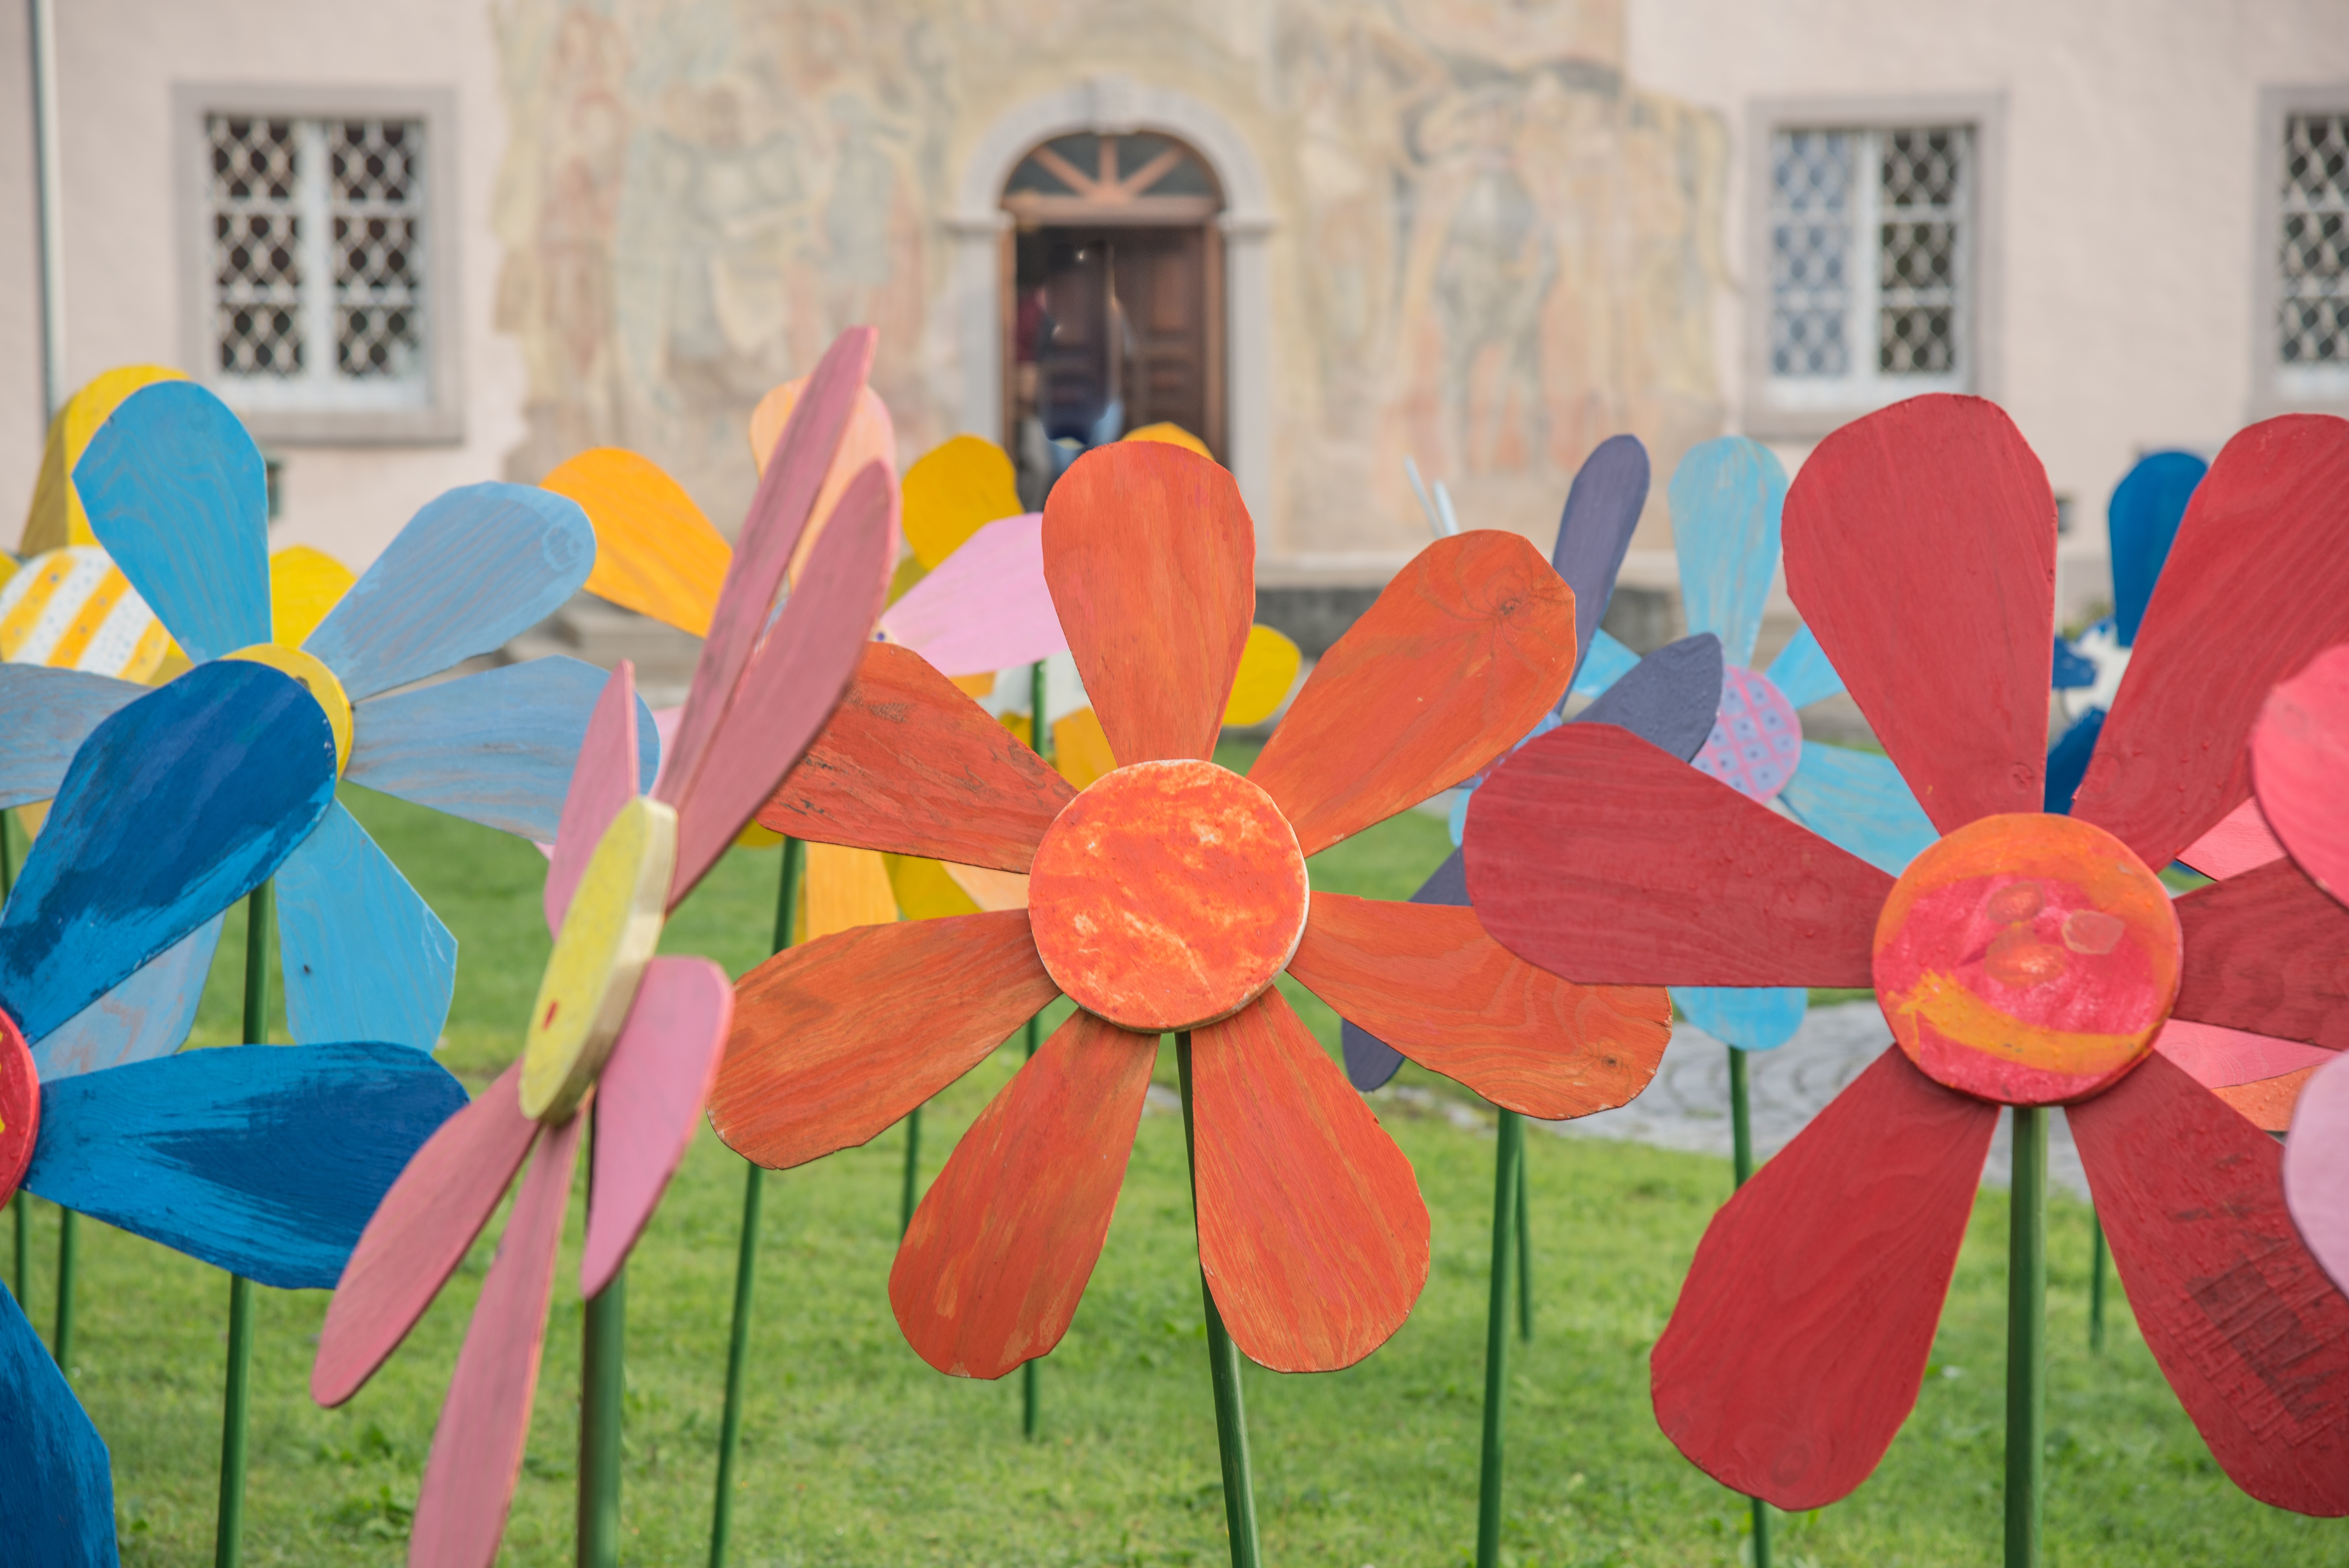
nature, plant, meadow, flower, decoration, color, garden, deco, flowers, jewellery, art, garden decoration, front yard, wooden flowers